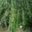
Label: willow_tree